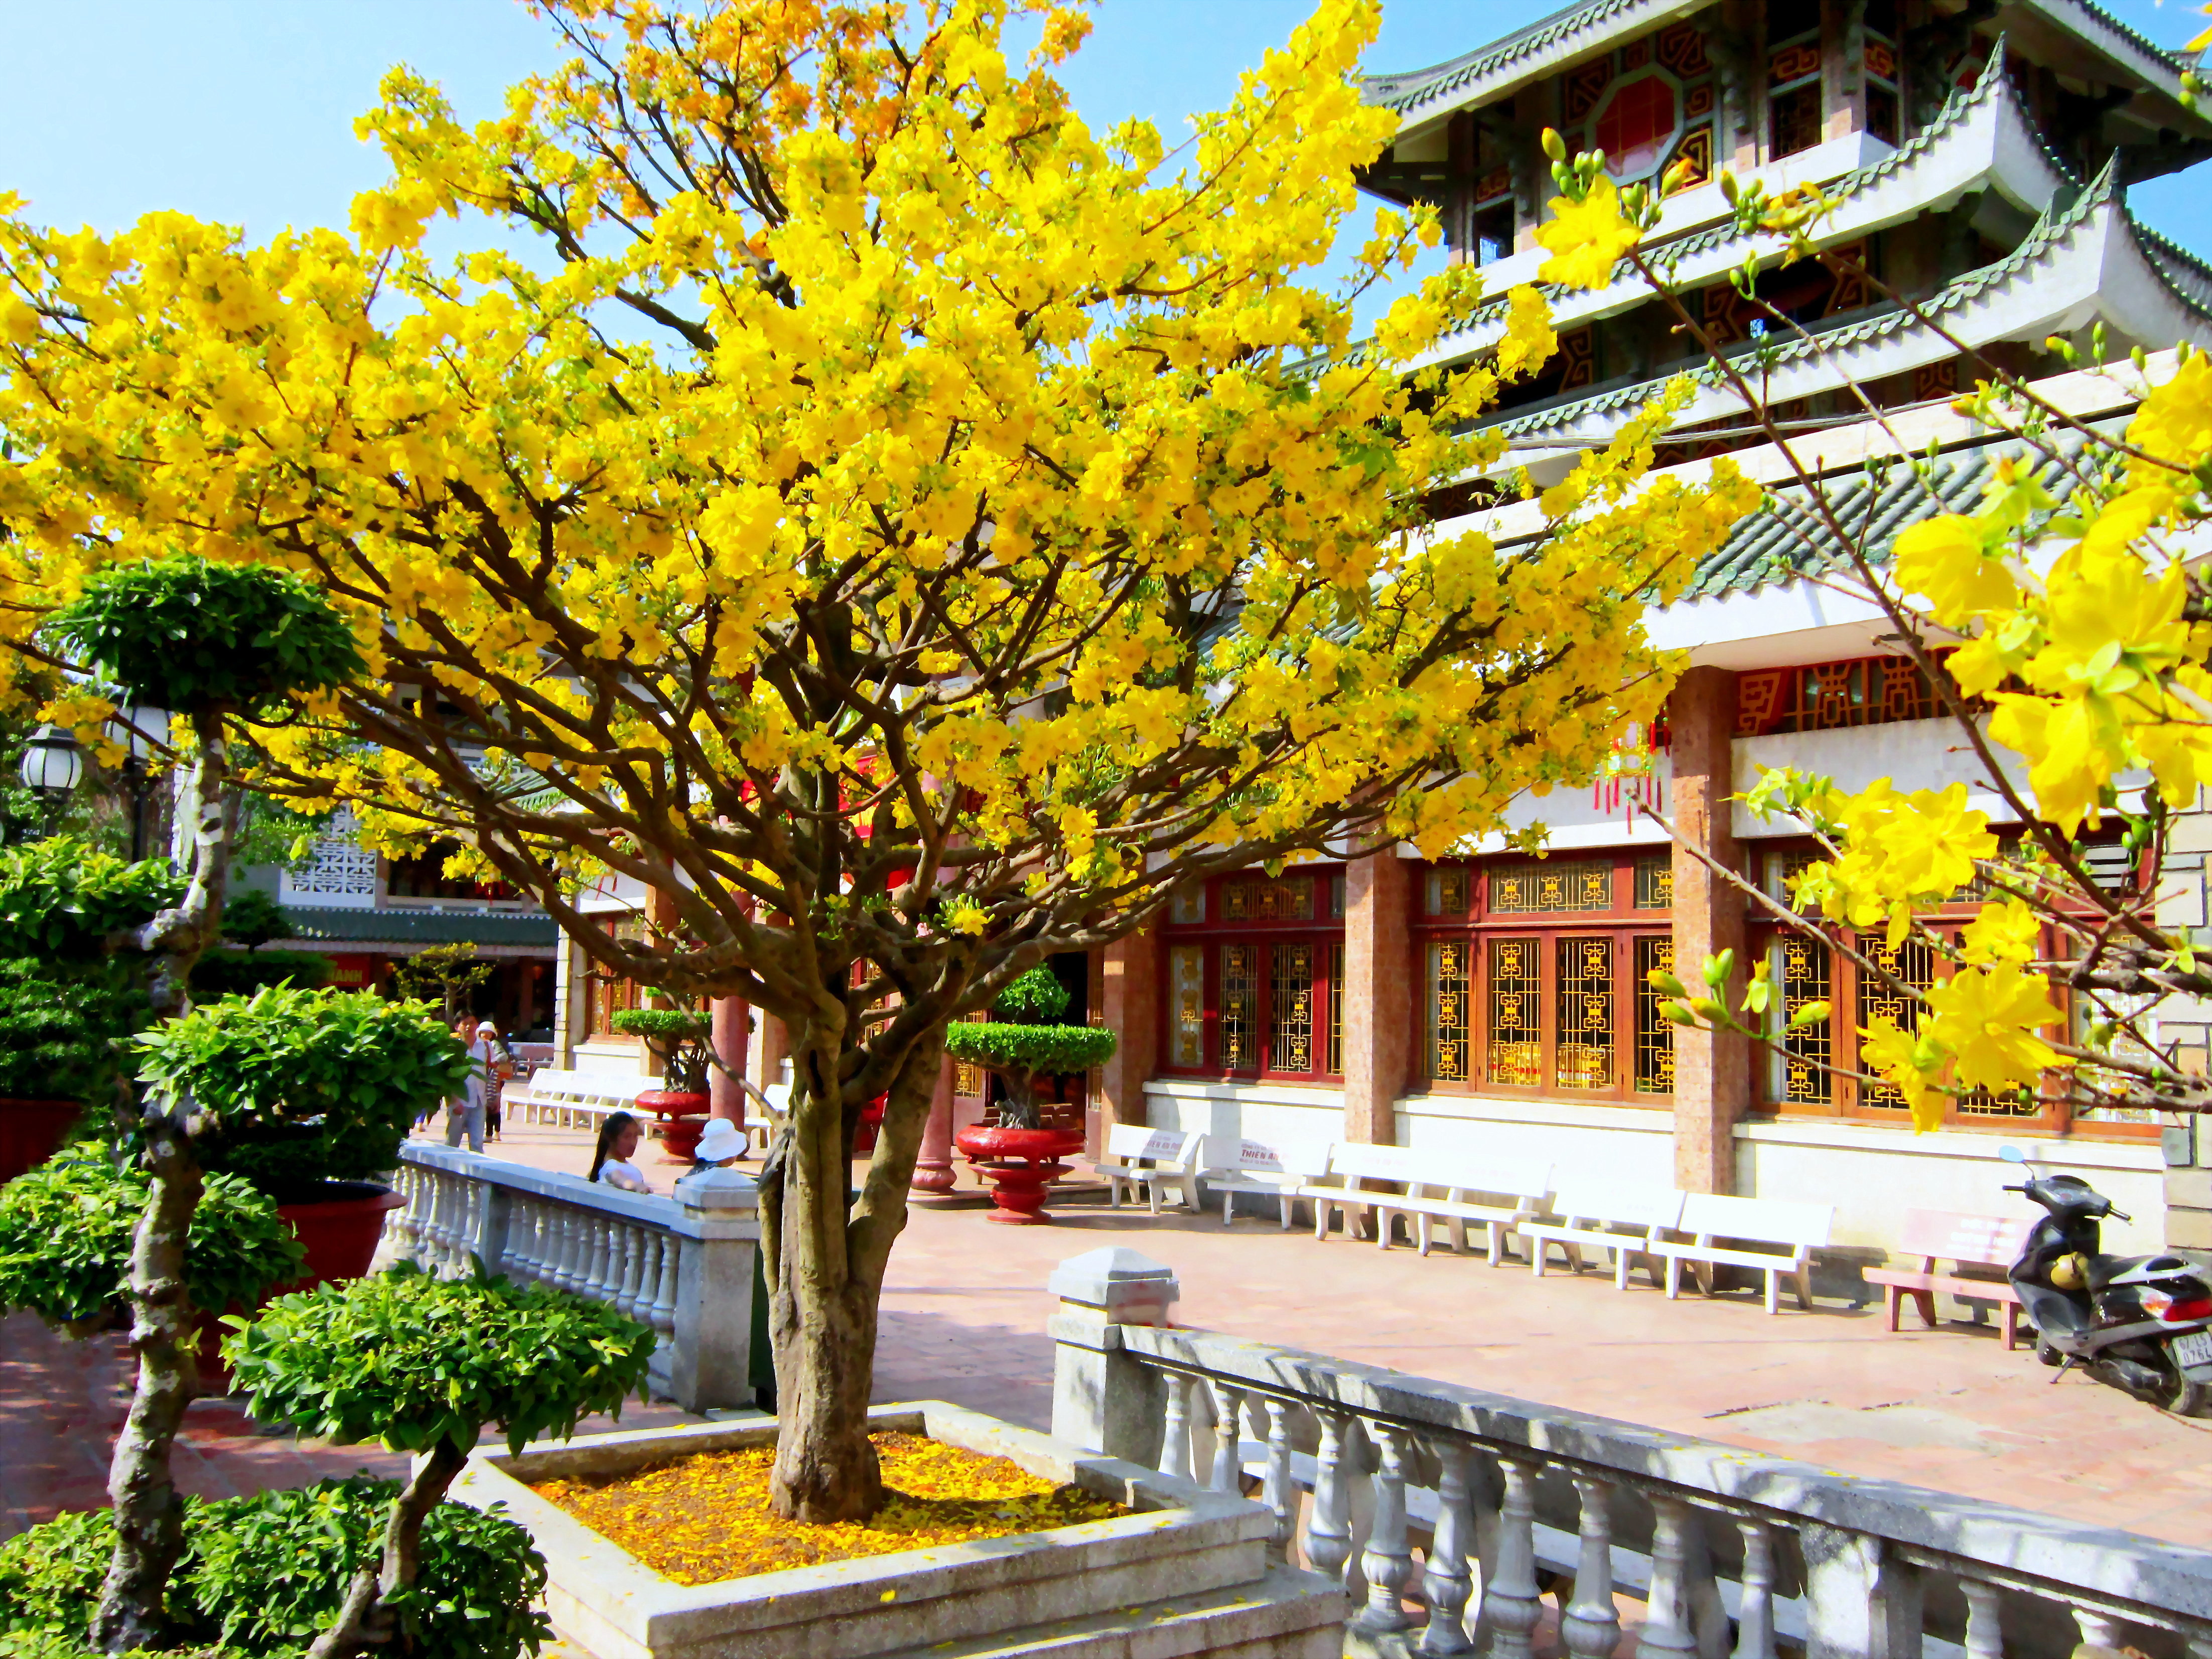
user: text: Hoa trong hình có màu gì?
assistant: text: Màu vàng

user: text: Có bao nhiêu cây cảnh nhỏ (bonsai) được tỉa ở phía bên trái cây hoa mai lớn?
assistant: text: Bốn

user: text: Loại hoa màu vàng nở rộ trong hình thường được gọi là gì ở Việt Nam?
assistant: text: Hoa mai

user: text: Cây hoa mai nở rộ trong ảnh này thường gắn liền với dịp lễ truyền thống nào ở Việt Nam?
assistant: text: Cây hoa mai nở rộ trong ảnh này thường gắn liền với Tết Nguyên Đán, ngày lễ lớn nhất và quan trọng nhất trong văn hóa Việt Nam.

user: text: Dựa vào biển số xe máy và loại hoa chủ đạo, có thể suy đoán địa điểm trong ảnh nằm ở khu vực nào của Việt Nam và gắn với dịp lễ gì?
assistant: text: Biển số xe máy bắt đầu bằng '67' thuộc tỉnh An Giang (miền Nam Việt Nam), kết hợp với hoa mai nở rộ, cho thấy địa điểm có thể ở miền Nam Việt Nam và gắn với dịp Tết Nguyên Đán.